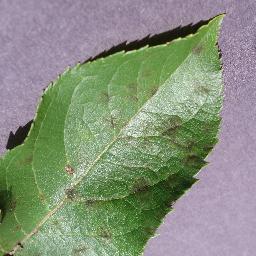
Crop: apple
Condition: scab